Yvon Neptune

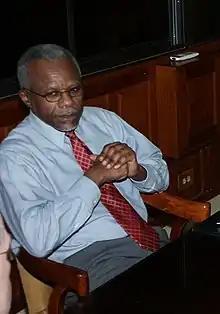
Neptune in 2004

Yvon Neptune (born 8 November 1946 in Cavaillon, Haiti) is a Haitian politician and architect who served as the Prime Minister of Haïti from 2002 to 2004. He was appointed by President Jean-Bertrand Aristide, and took office on 15 March 2002. He had previously served as President of the Senate from 2000 to 2002.